Karl May Museum

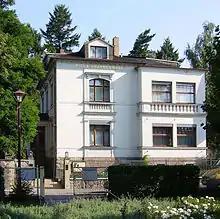
Villa Shatterhand

The Karl May Museum is a museum in Radebeul, Germany named after the German author Karl May, containing artifacts from May's life as well as a worldwide ethnographic and art collections with emphasis on the life on the American frontier and Native American life of that era. It is located in Villa Shatterhand, May's Italian Renaissance home, and Villa Bärenfett, a log cabin built in the garden that was the founding core of the museum. The main house was opened to the public after Klara May's death.